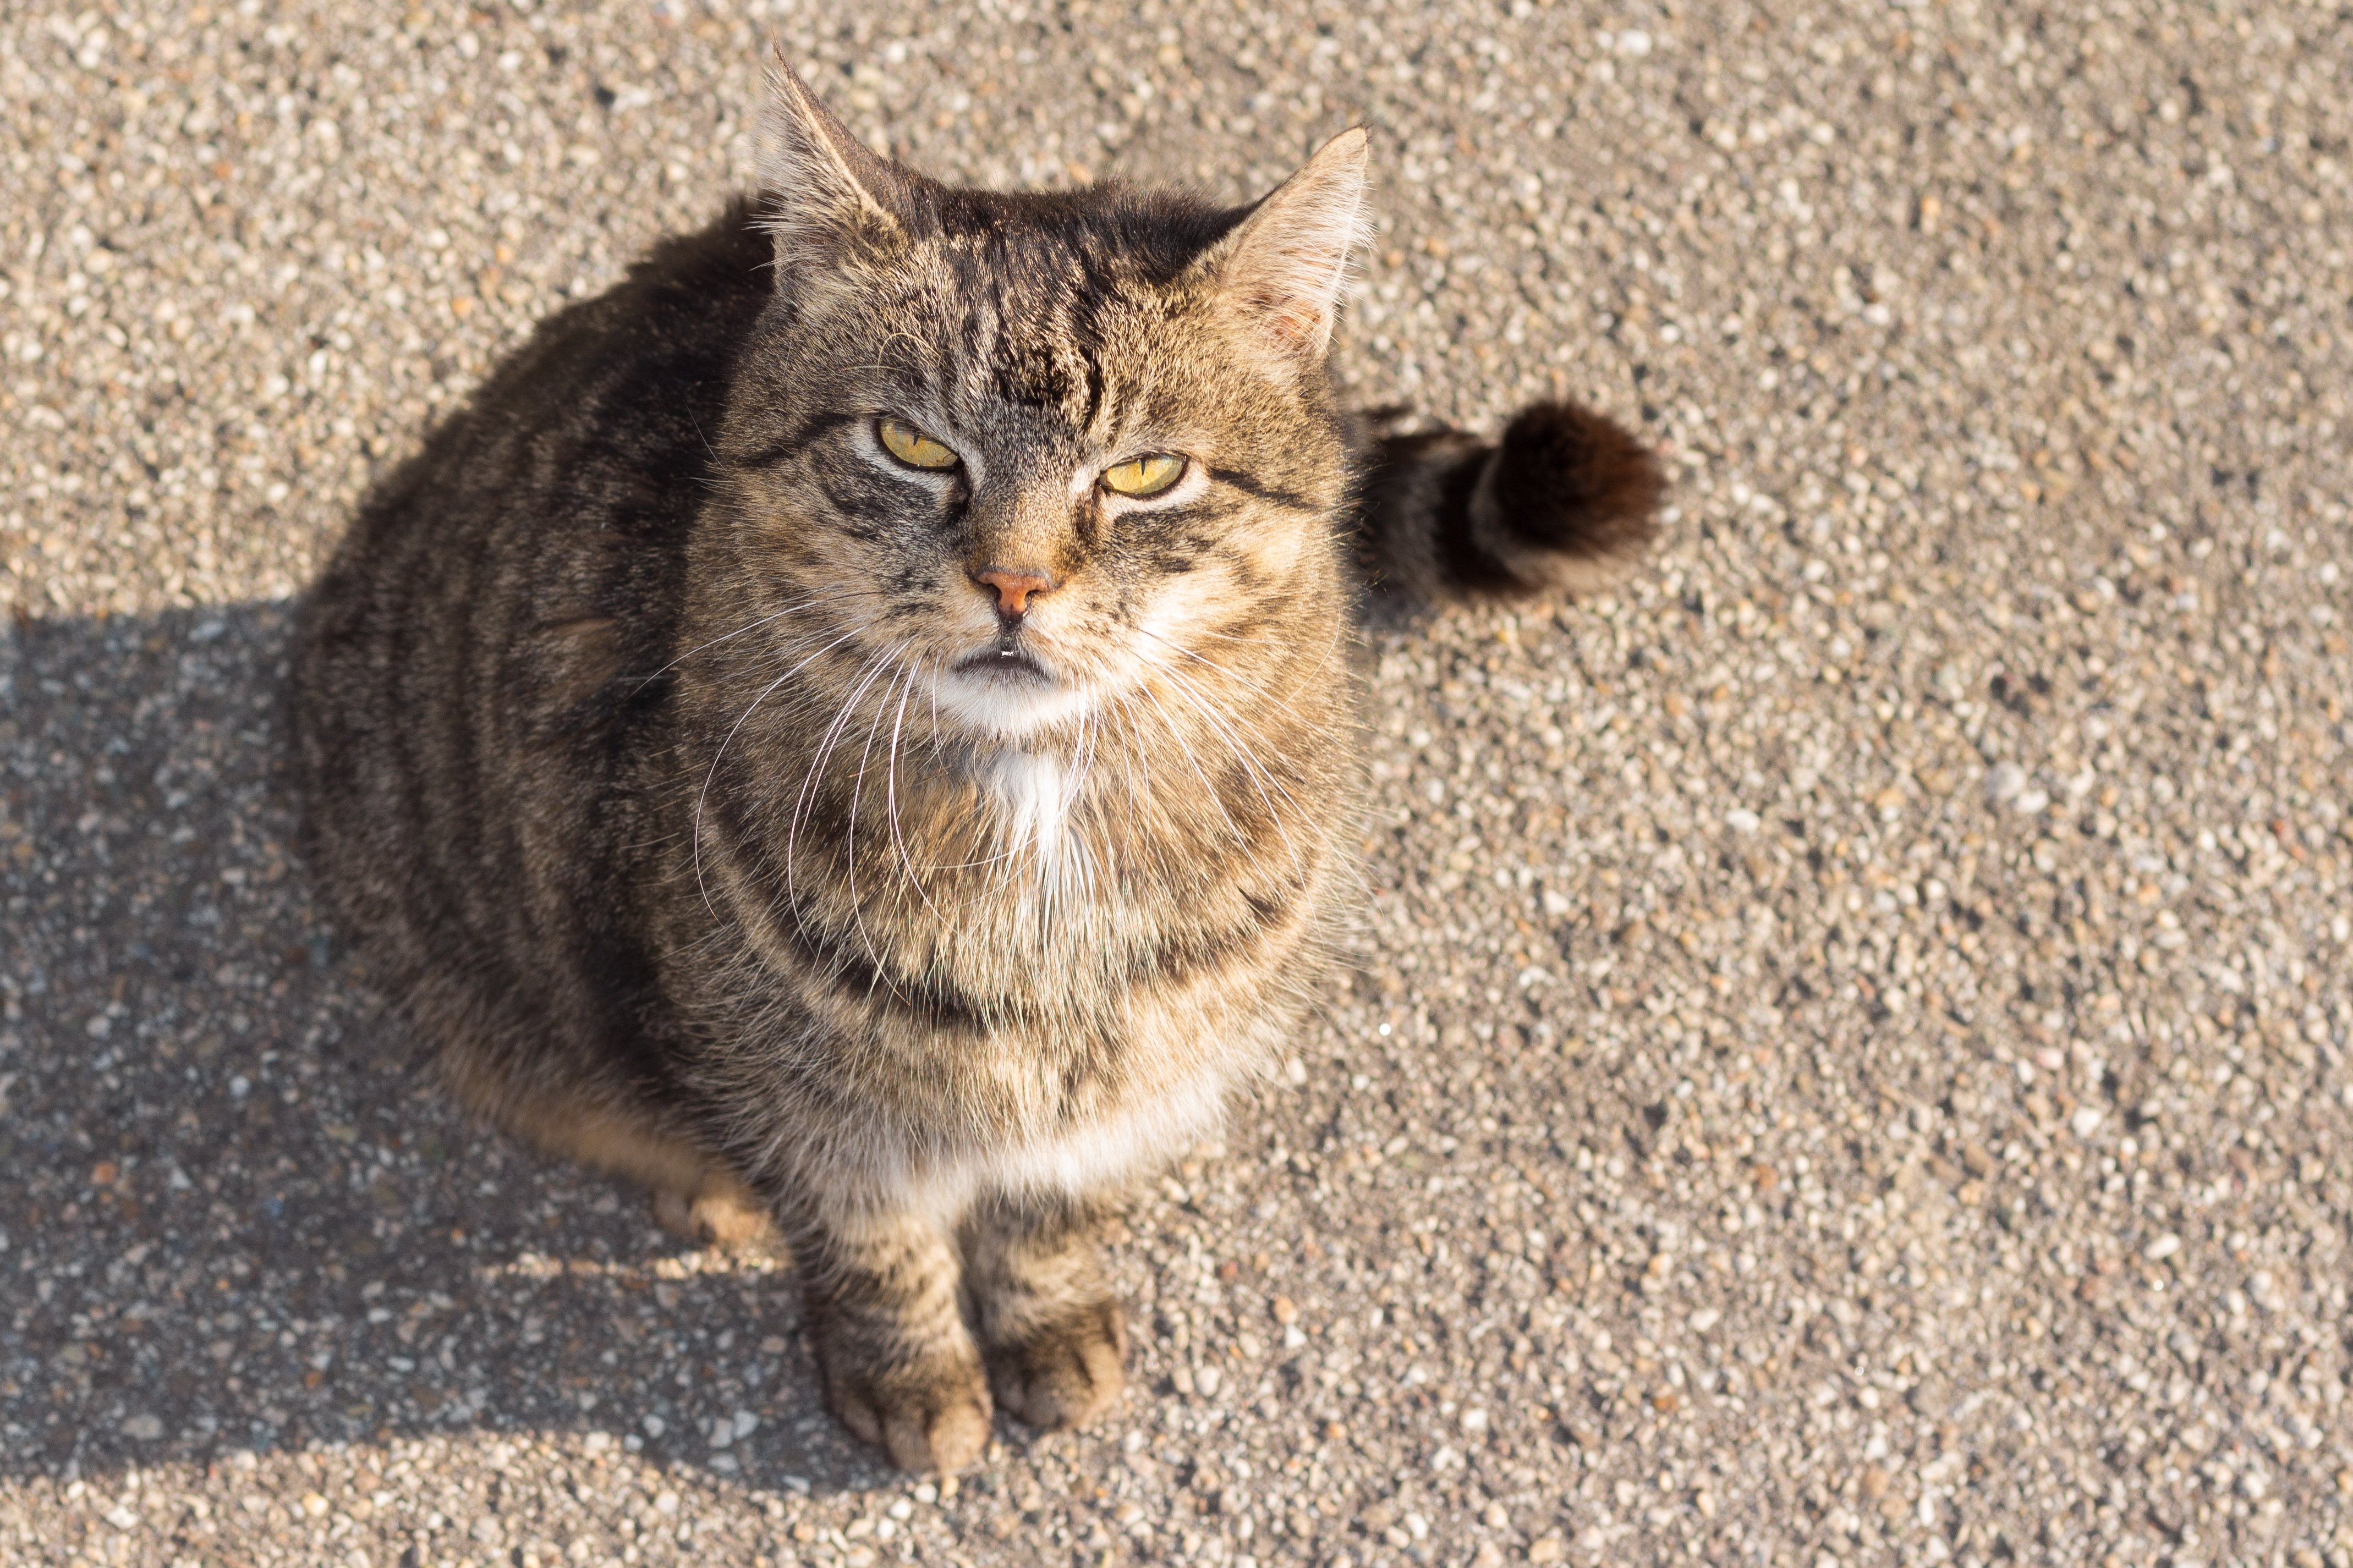
nature, animal, pet, kitten, cat, mammal, fauna, whiskers, vertebrate, domestic cat, dear, mackerel, cat's eyes, tabby cat, purr, european shorthair, wild cat, small to medium sized cats, cat like mammal, carnivoran, domestic short haired cat, pixie bob, domestic long haired cat